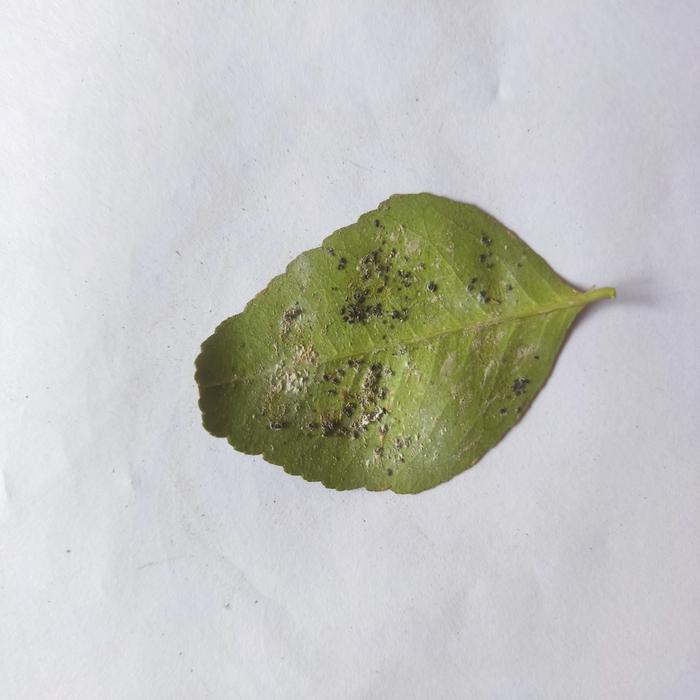
Crop: Lemon
Leaf condition: Sooty_Mold